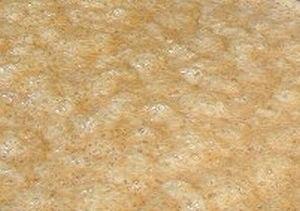
La fermentation est un processus métabolique convertissant généralement des glucides en acides, en gaz ou en alcools pour en extraire une partie de l'énergie chimique tout en ré-oxydant les coenzymes réduites par ces réactions. Il s'agit d'une voie métabolique d'oxydoréduction dans laquelle l'accepteur ultime d'électrons est souvent confondu avec le produit final des réactions. Elle se caractérise par une dégradation partielle de la substance fermentescible et ne permet qu'une production d'énergie limitée. Elle a lieu chez des levures et des bactéries, ainsi que dans les cellules musculaires manquant d'oxygène, c'est-à-dire en conditions anaérobies. Sa caractérisation au XIXᵉ siècle contribua à la découverte des enzymes. Louis Pasteur estimait ainsi que des ferments étaient responsables de la fermentation alcoolique chez la levure.